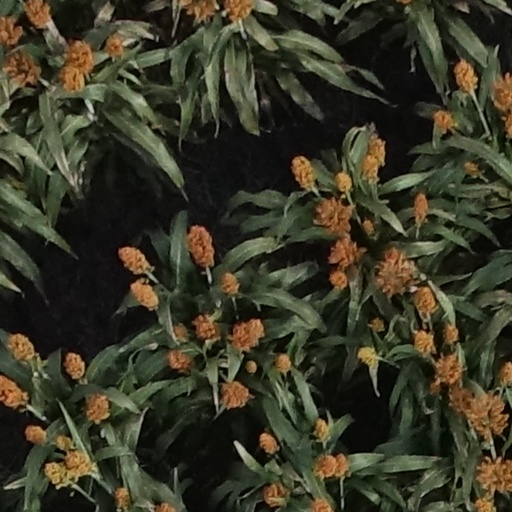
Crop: sorghum